Mass media in Turkey

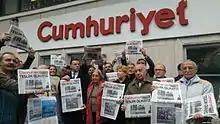
People protesting imprisonment of journalists from "Cumhuriyet", 1 November 2016

More than two thirds of the media (national newspapers, radio and TV channels) are owned by few cross-media groups, whose activities expand in other economic sectors (tourism, finance, auto, construction and banking). These media conglomerates thus rely on alliances with parts of the political and bureaucratic elites to sustain their business interests. As a result, the media landscape of Turkey is highly diverse but also very biased and nationalistic, and media coverage and critical positions reflects media owners' preferences and interests. Independent journalism is a rare and dangerous endeavour, at risk of high job insecurity.